USS St. Louis (CL-49)

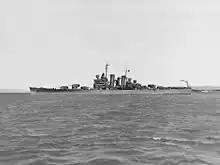
"St. Louis" off Mare Island in March 1942

"St. Louis" thereafter joined Task Force 17 (TF 17), which was centered on the aircraft carrier . The unit left San Francisco on 6 January 1942 as an escort for troop ships carrying a Marine expeditionary force to American Samoa to strengthen the garrison there. The troops were disembarked at Pago Pago between 20 and 24 January, and TF 17 then moved to launch a series of air strikes in concert with Task Force 8 on the Japanese-held Marshall and Gilbert island groups. In response, the Japanese sent several submarines and elements of the 1st Air Fleet to launch a counter-attack, but they recalled both groups before making contact with either American task force. The ships thereafter returned to Pearl Harbor on 7 February.